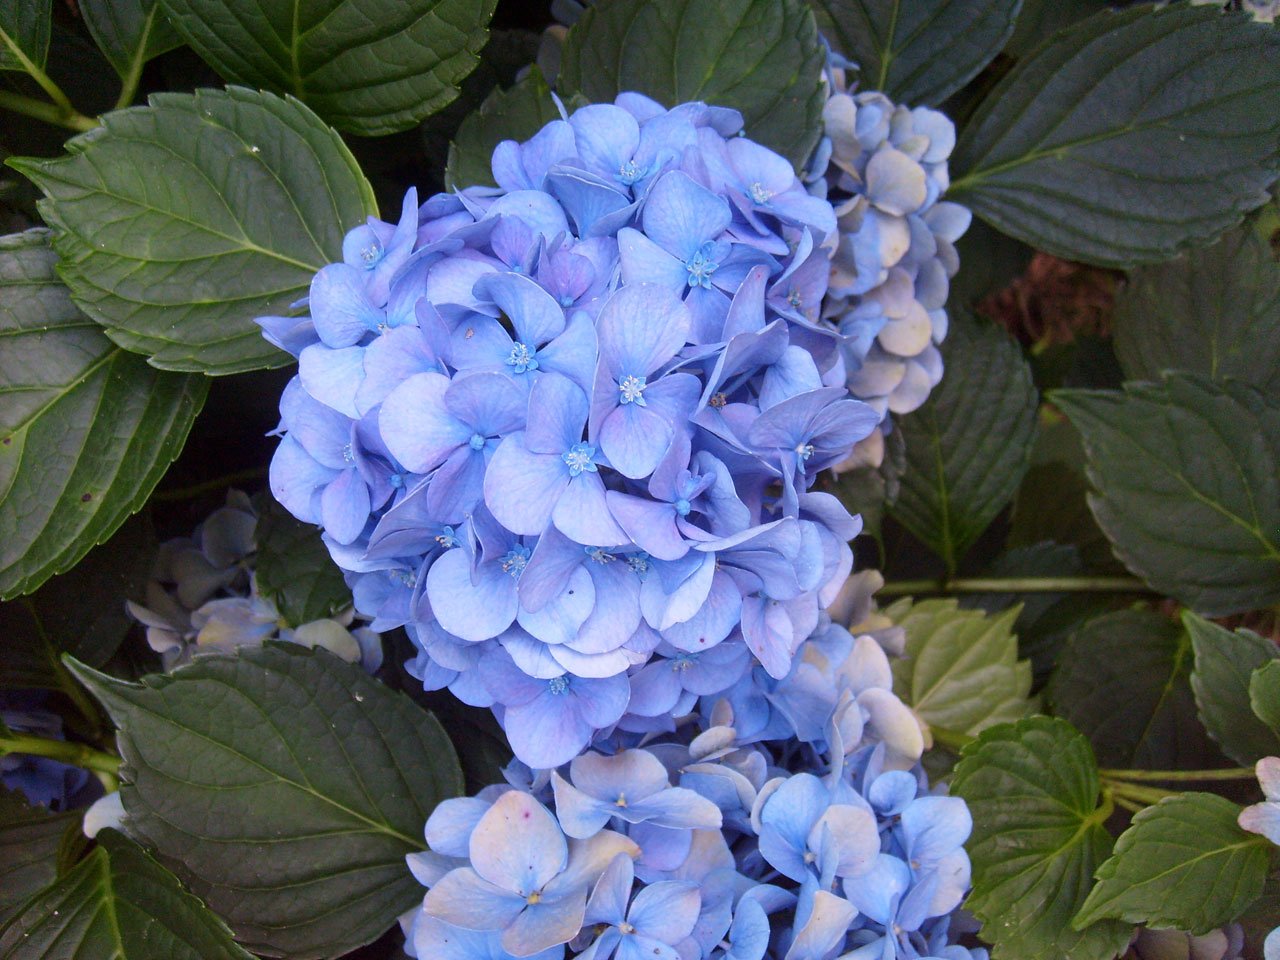
blossom, plant, flower, purple, bloom, floral, bush, blue, hydrangea, leaves, shrub, macrophylla, flowering plant, hydrangeaceae, cornales, land plant, hydrangea serrata